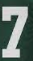
Number: 7